Xhosa people

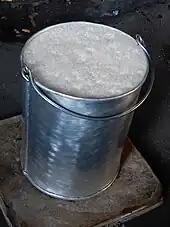
Xhosa beer Umqombothi in Langa

In the 19th century, the Xhosas fought and repulsed many tribes that were escaping the Zulus in the Colony of Natal, this was during the historical mfecane. Those who were accepted were assimilated into the Xhosa cultural way of life and followed Xhosa traditions. The Xhosas called these various tribes AmaMfengu, meaning wanderers, and were made up of clans such as the , , , and Rhadebe. To this day, the descendants of the amaMfengu are part of the Xhosa people and they speak isiXhosa and practice the Xhosa culture.